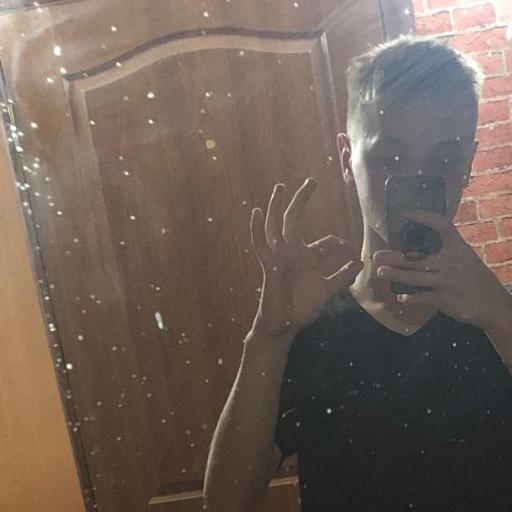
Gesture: ok